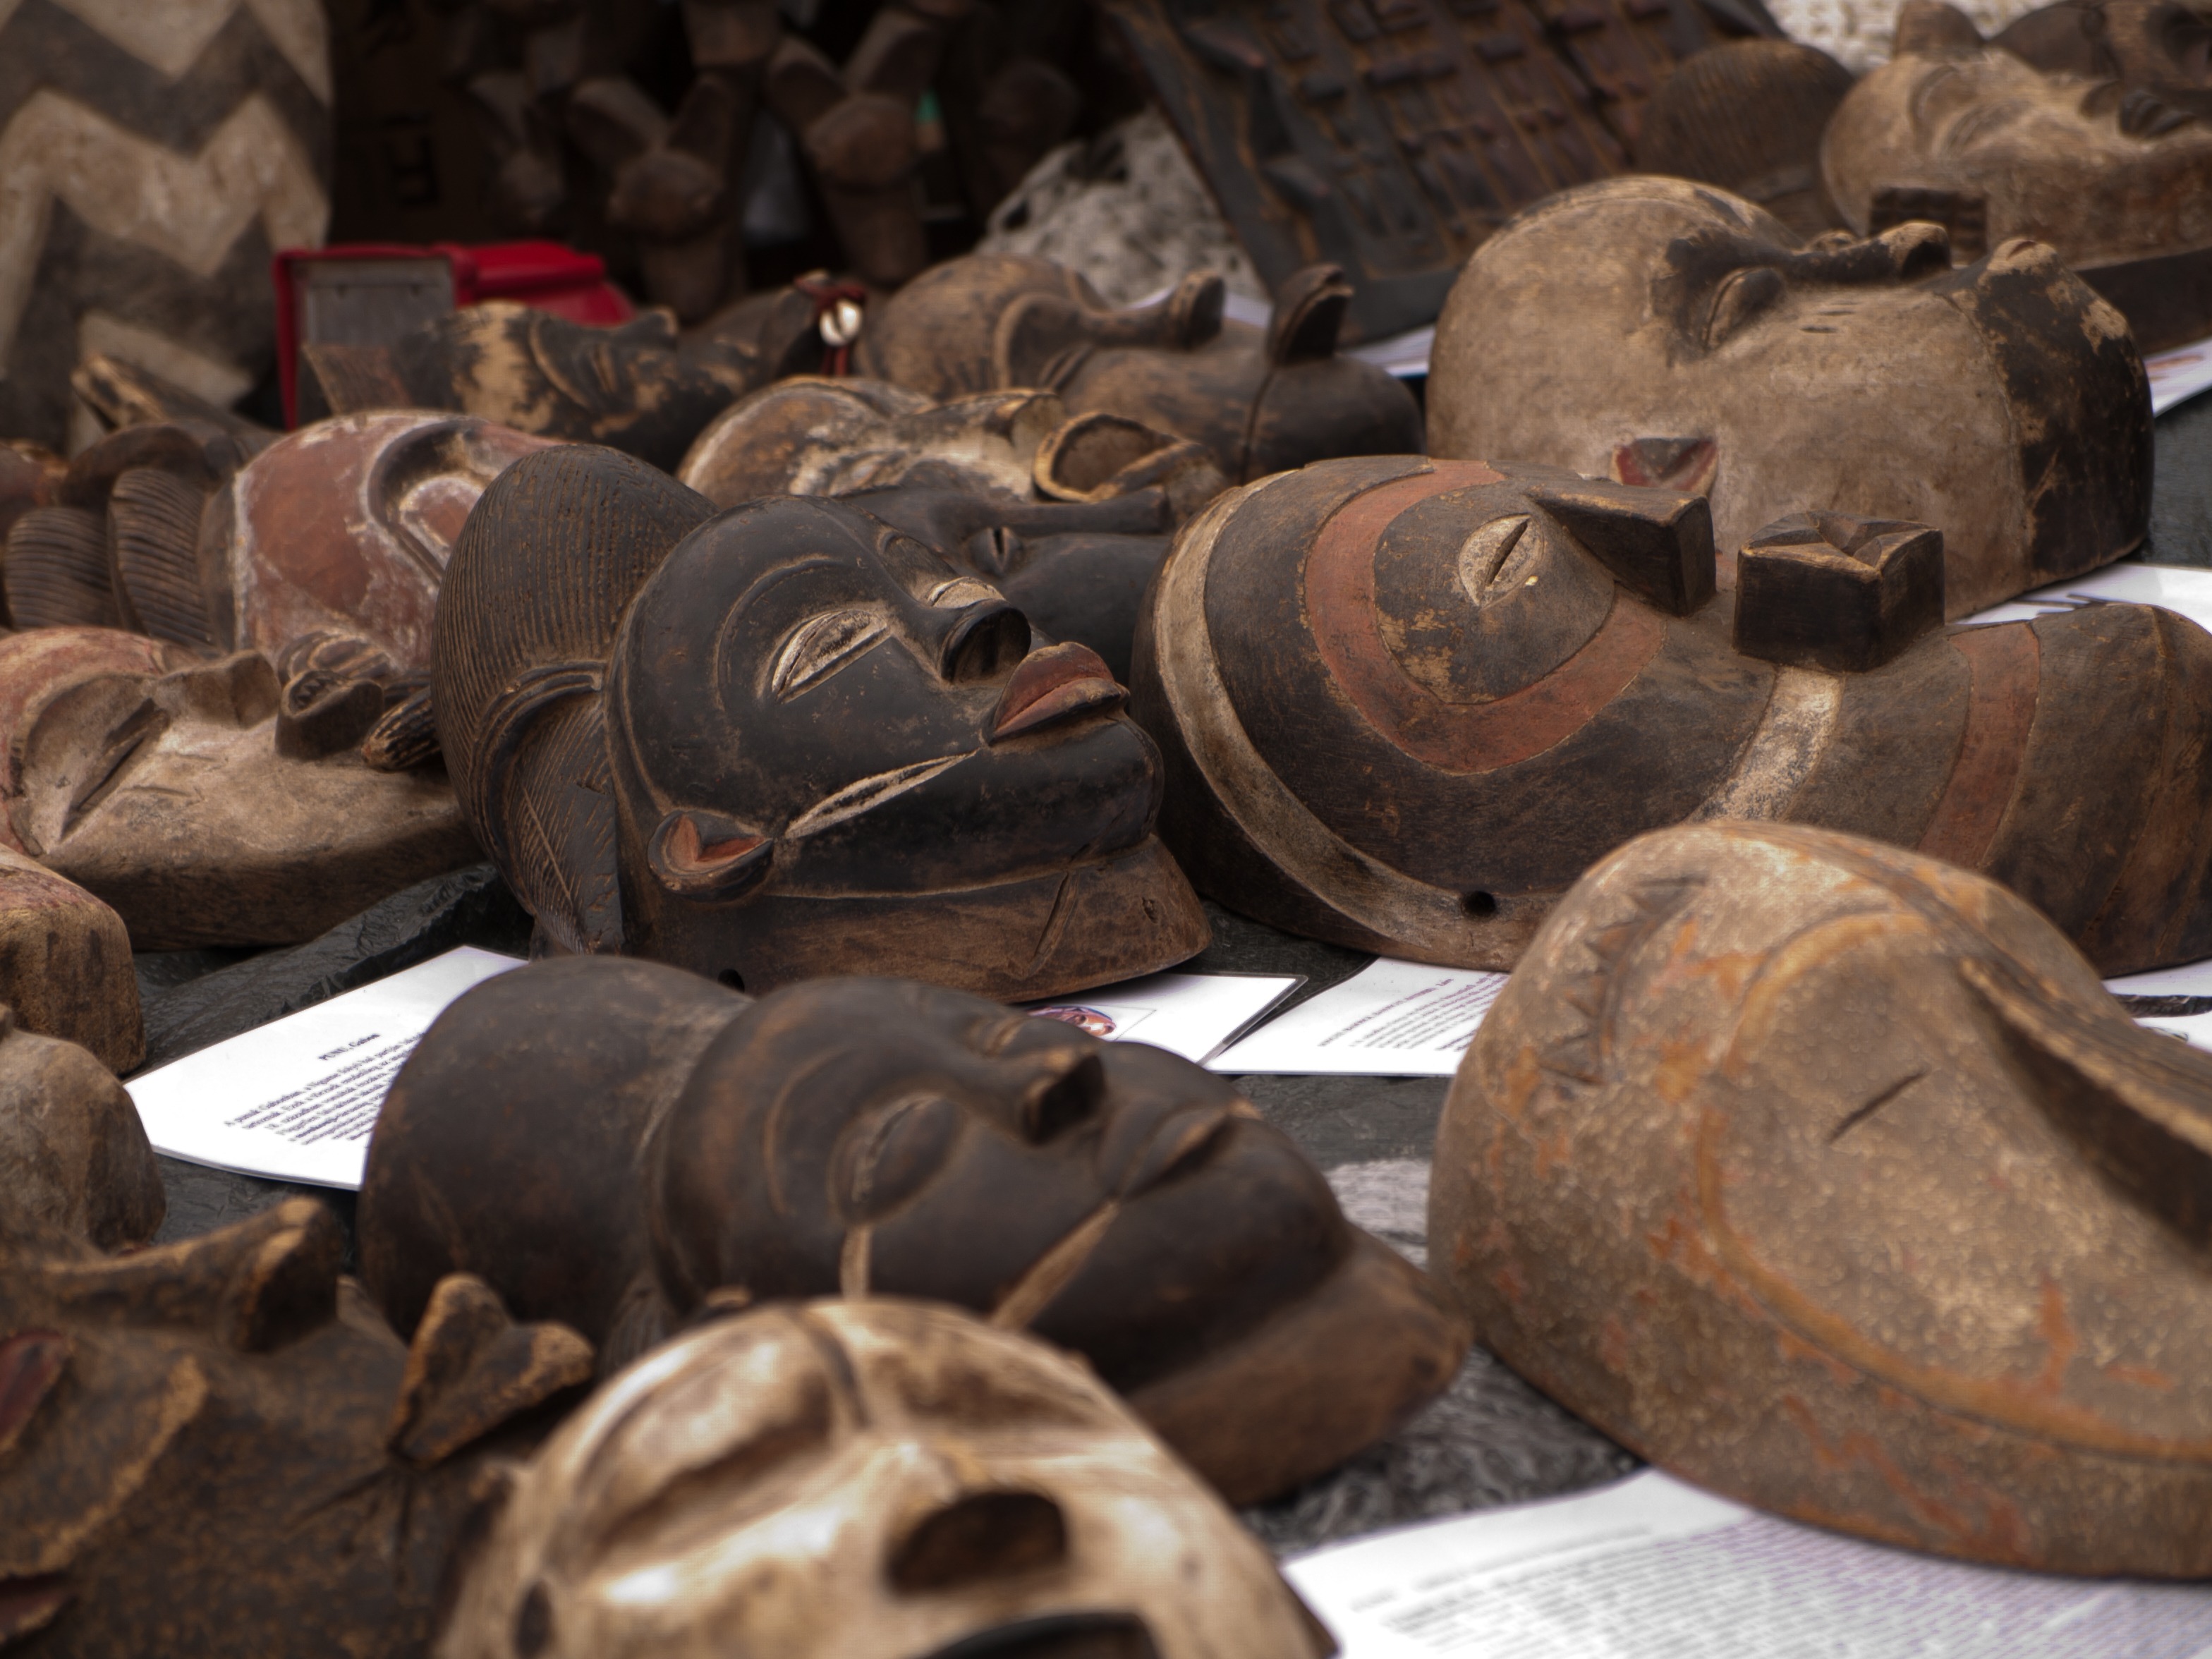
wood, food, chocolate, junk yard, mask, budapest, carving, facial, man made object, ancient history, face masks